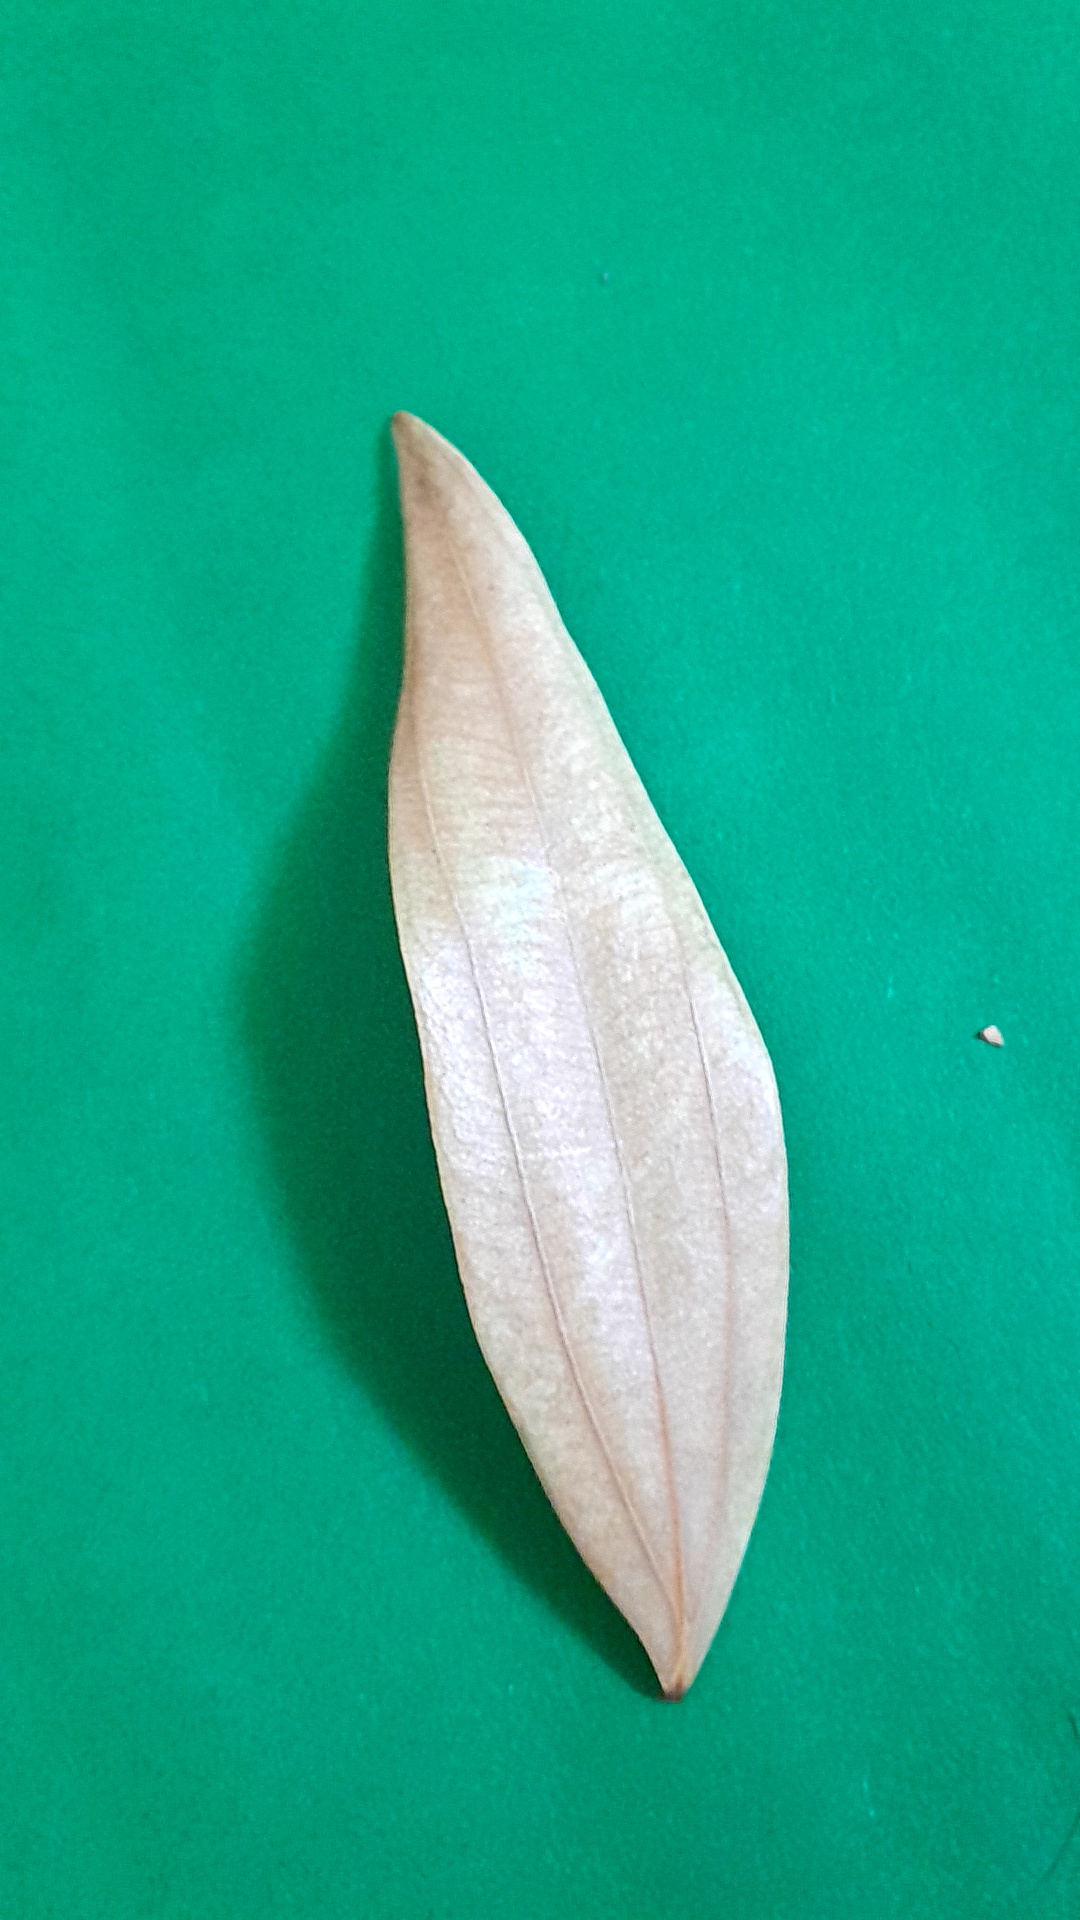
Label: Dry Leaf